Antisthenes

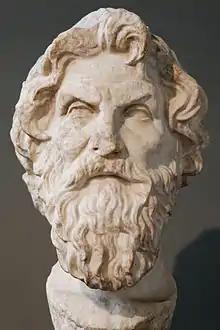
Marble bust of Antisthenes based on the same original (British Museum)

In his "Lives and Opinions of Eminent Philosophers" Diogenes Laertius lists the following as the favourite themes of Antisthenes: "He would prove that virtue can be taught; and that nobility belongs to none other than the virtuous. And he held virtue to be sufficient in itself to ensure happiness, since it needed nothing else except the strength of spirit. And he maintained that virtue is an affair of deeds and does not need a store of words or learning; that the wise man is self-sufficing, for all the goods of others are his; that ill repute is a good thing and much the same as pain; that the wise man will be guided in his public acts not by the established laws but by the law of virtue; that he will also marry in order to have children from union with the handsomest women; furthermore that he will not disdain to love, for only the wise man knows who are worthy to be loved".